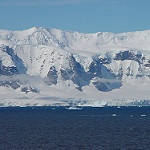
Scene: Outdoor